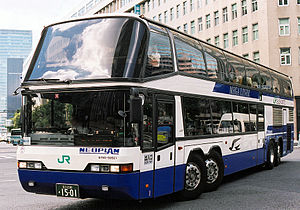
Dobbeltdækkerbus / Turistbusser
Fireakslet Neoplan Megaliner med højrestyring fra JR-datterselskabet JR BUS Kanto
En dobbeltdækkerbus er en bus, som er udstyret med to etager til befordring af passagerer. Busser, som ikke er dobbeltdækkere, kaldes for at adskille dem enkeltdækkere eller lavdækkere.